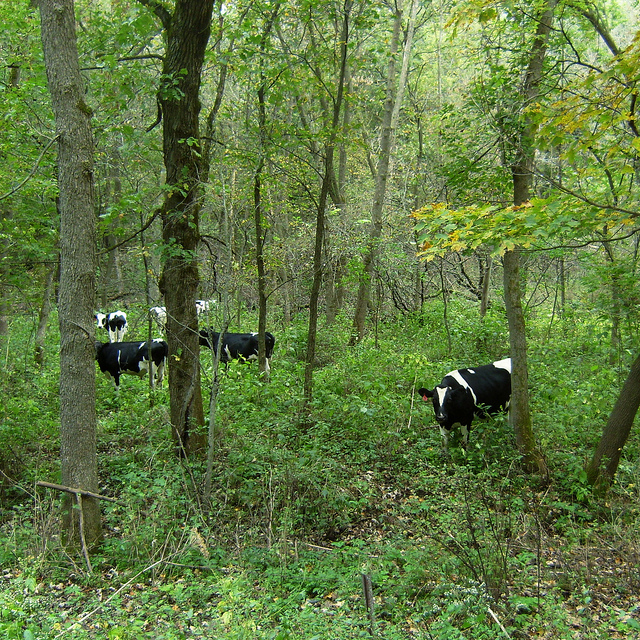
user: Given an image and a question. Answer the question in a short answer. Question: Where is this again? Short Answer:
assistant: forest